Free Expression Tunnel

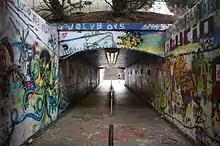
Free Expression Tunnel

Fans of other universities' sports teams often come to the Free Expression Tunnel before and sometimes after big athletic events to paint the tunnel with their teams' athletic colors as part of a prank. Carolina Tar Heel fans have a long history of doing this prank as well as fans from East Carolina University.